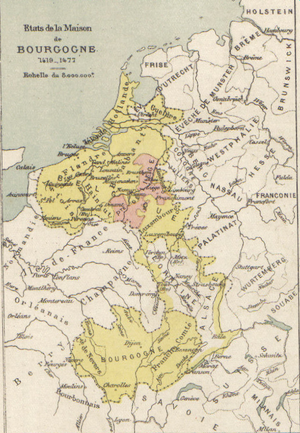
Carte des États des grands-ducs de Bourgogne